Zen

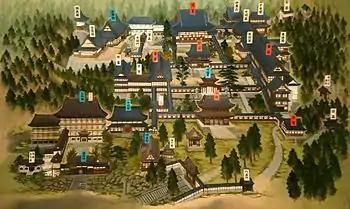
Traditional map of Soto head temple Eihei-ji

Since Zen is a form of Mahayana Buddhism, it is grounded on the schema of the bodhisattva path, which is based on the practice of the "transcendent virtues" or "perfections" (Skt. "pāramitā", Ch. "bōluómì", Jp. "baramitsu") as well as the taking of the bodhisattva vows. The most widely used list of six virtues is: generosity, moral training (incl. five precepts), patient endurance, energy or effort, meditation ("dhyana"), wisdom. An important source for these teachings is the "Avatamsaka sutra", which also outlines the grounds ("bhumis") or levels of the bodhisattva path. The "pāramitās" are mentioned in early Chan works such as Bodhidharma's "Two entrances and four practices" and are seen as an important part of gradual cultivation ("jianxiu") by later Chan figures like Zongmi.